Susan Bullock

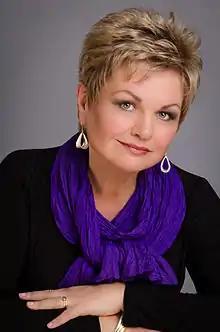
Susan Bullock (2011)

Susan Margaret Bullock (born 9 December 1958 in Cheshire) is a British soprano. She has performed dramatic soprano parts at major opera houses, and also sung in concert and recital.